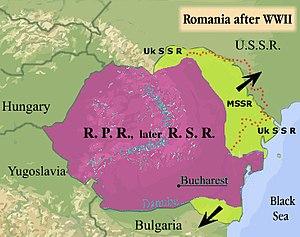
Roumanie, 1945 (carte)
Le royaume de Roumanie était une monarchie parlementaire, régime politique de la Roumanie de 1881 à 1947. En tant que principauté vassale de l'Empire ottoman, cette monarchie est issue de l'union des deux « principautés danubiennes », la Valachie et la Moldavie. Son indépendance est reconnue en 1878 : trois ans plus tard la principauté est érigée en royaume. Celui-ci subit deux dictatures qui abolissent le régime parlementaire, l'une « carliste » de février 1938 à octobre 1940, l'autre de type fasciste d'octobre 1940 à août 1944. La monarchie disparaît deux ans et demi après l'entrée du pays dans la sphère d'influence de l'Union soviétique et la mise en place de la dictature communiste, pour laisser place à la République populaire roumaine.
Le Parti « Grande Roumanie » est un parti politique nationaliste roumain, fondé en 1991 par Corneliu Vadim Tudor, un membre de la nomenklatura du régime communiste et laudateur du dictateur Nicolae Ceaușescu, connu pour son « national-communisme ». Il est actuellement dirigé par Victor Iovici.
La Roumanie a participé à la Seconde Guerre mondiale du 22 juin 1941 au 9 mai 1945 : jusqu'au 22 août 1944 le régime Antonescu combat aux côtés de l'Axe tandis que deux divisions, quelques unités de la flotte et aviateurs, combattent du côté Allié ; à partir du 23 août 1944 le pays entier passe du côté des Alliés.
L’histoire de la Roumanie, en tant qu'État moderne, ne commence réellement qu'avec la création des Principautés unies de Moldavie et de Valachie en 1859. Cependant, l'histoire des pays où évoluent les roumanophones remonte à l'Antiquité et comprend des territoires plus vastes que la Roumanie actuelle.